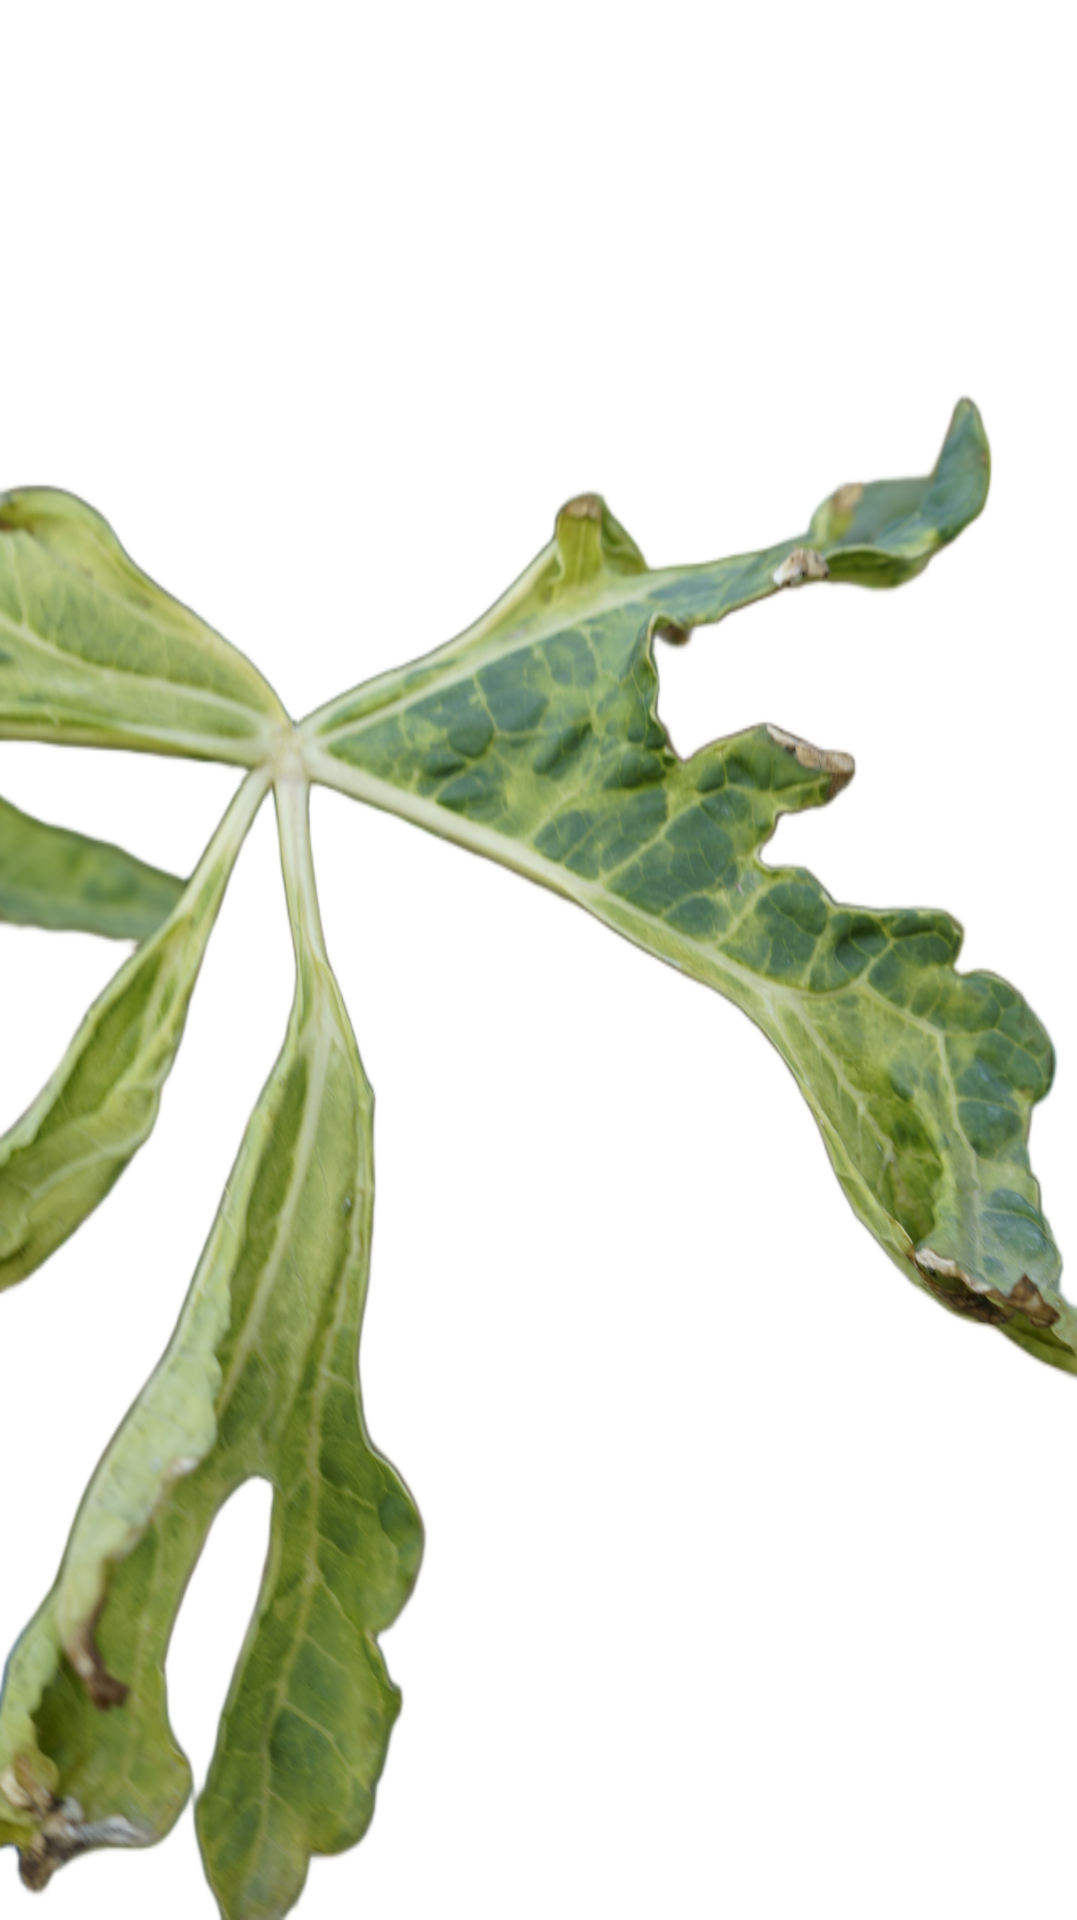
Crop: Papaya
Label: Curled_Yellow_Spot